Salaan Carrabey

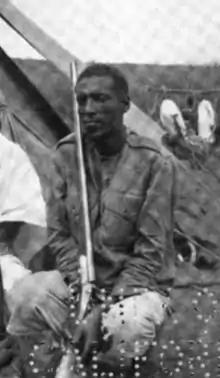
Salaan Carrabey in an expedition near Berbera, 1897

Salaan Mahamud Hirsi (1850 – 1943), better known as Salaan Carrabey, was a famous poet from the Adan Madoba sub-division of the Habr Je'lo Isaaq clan.